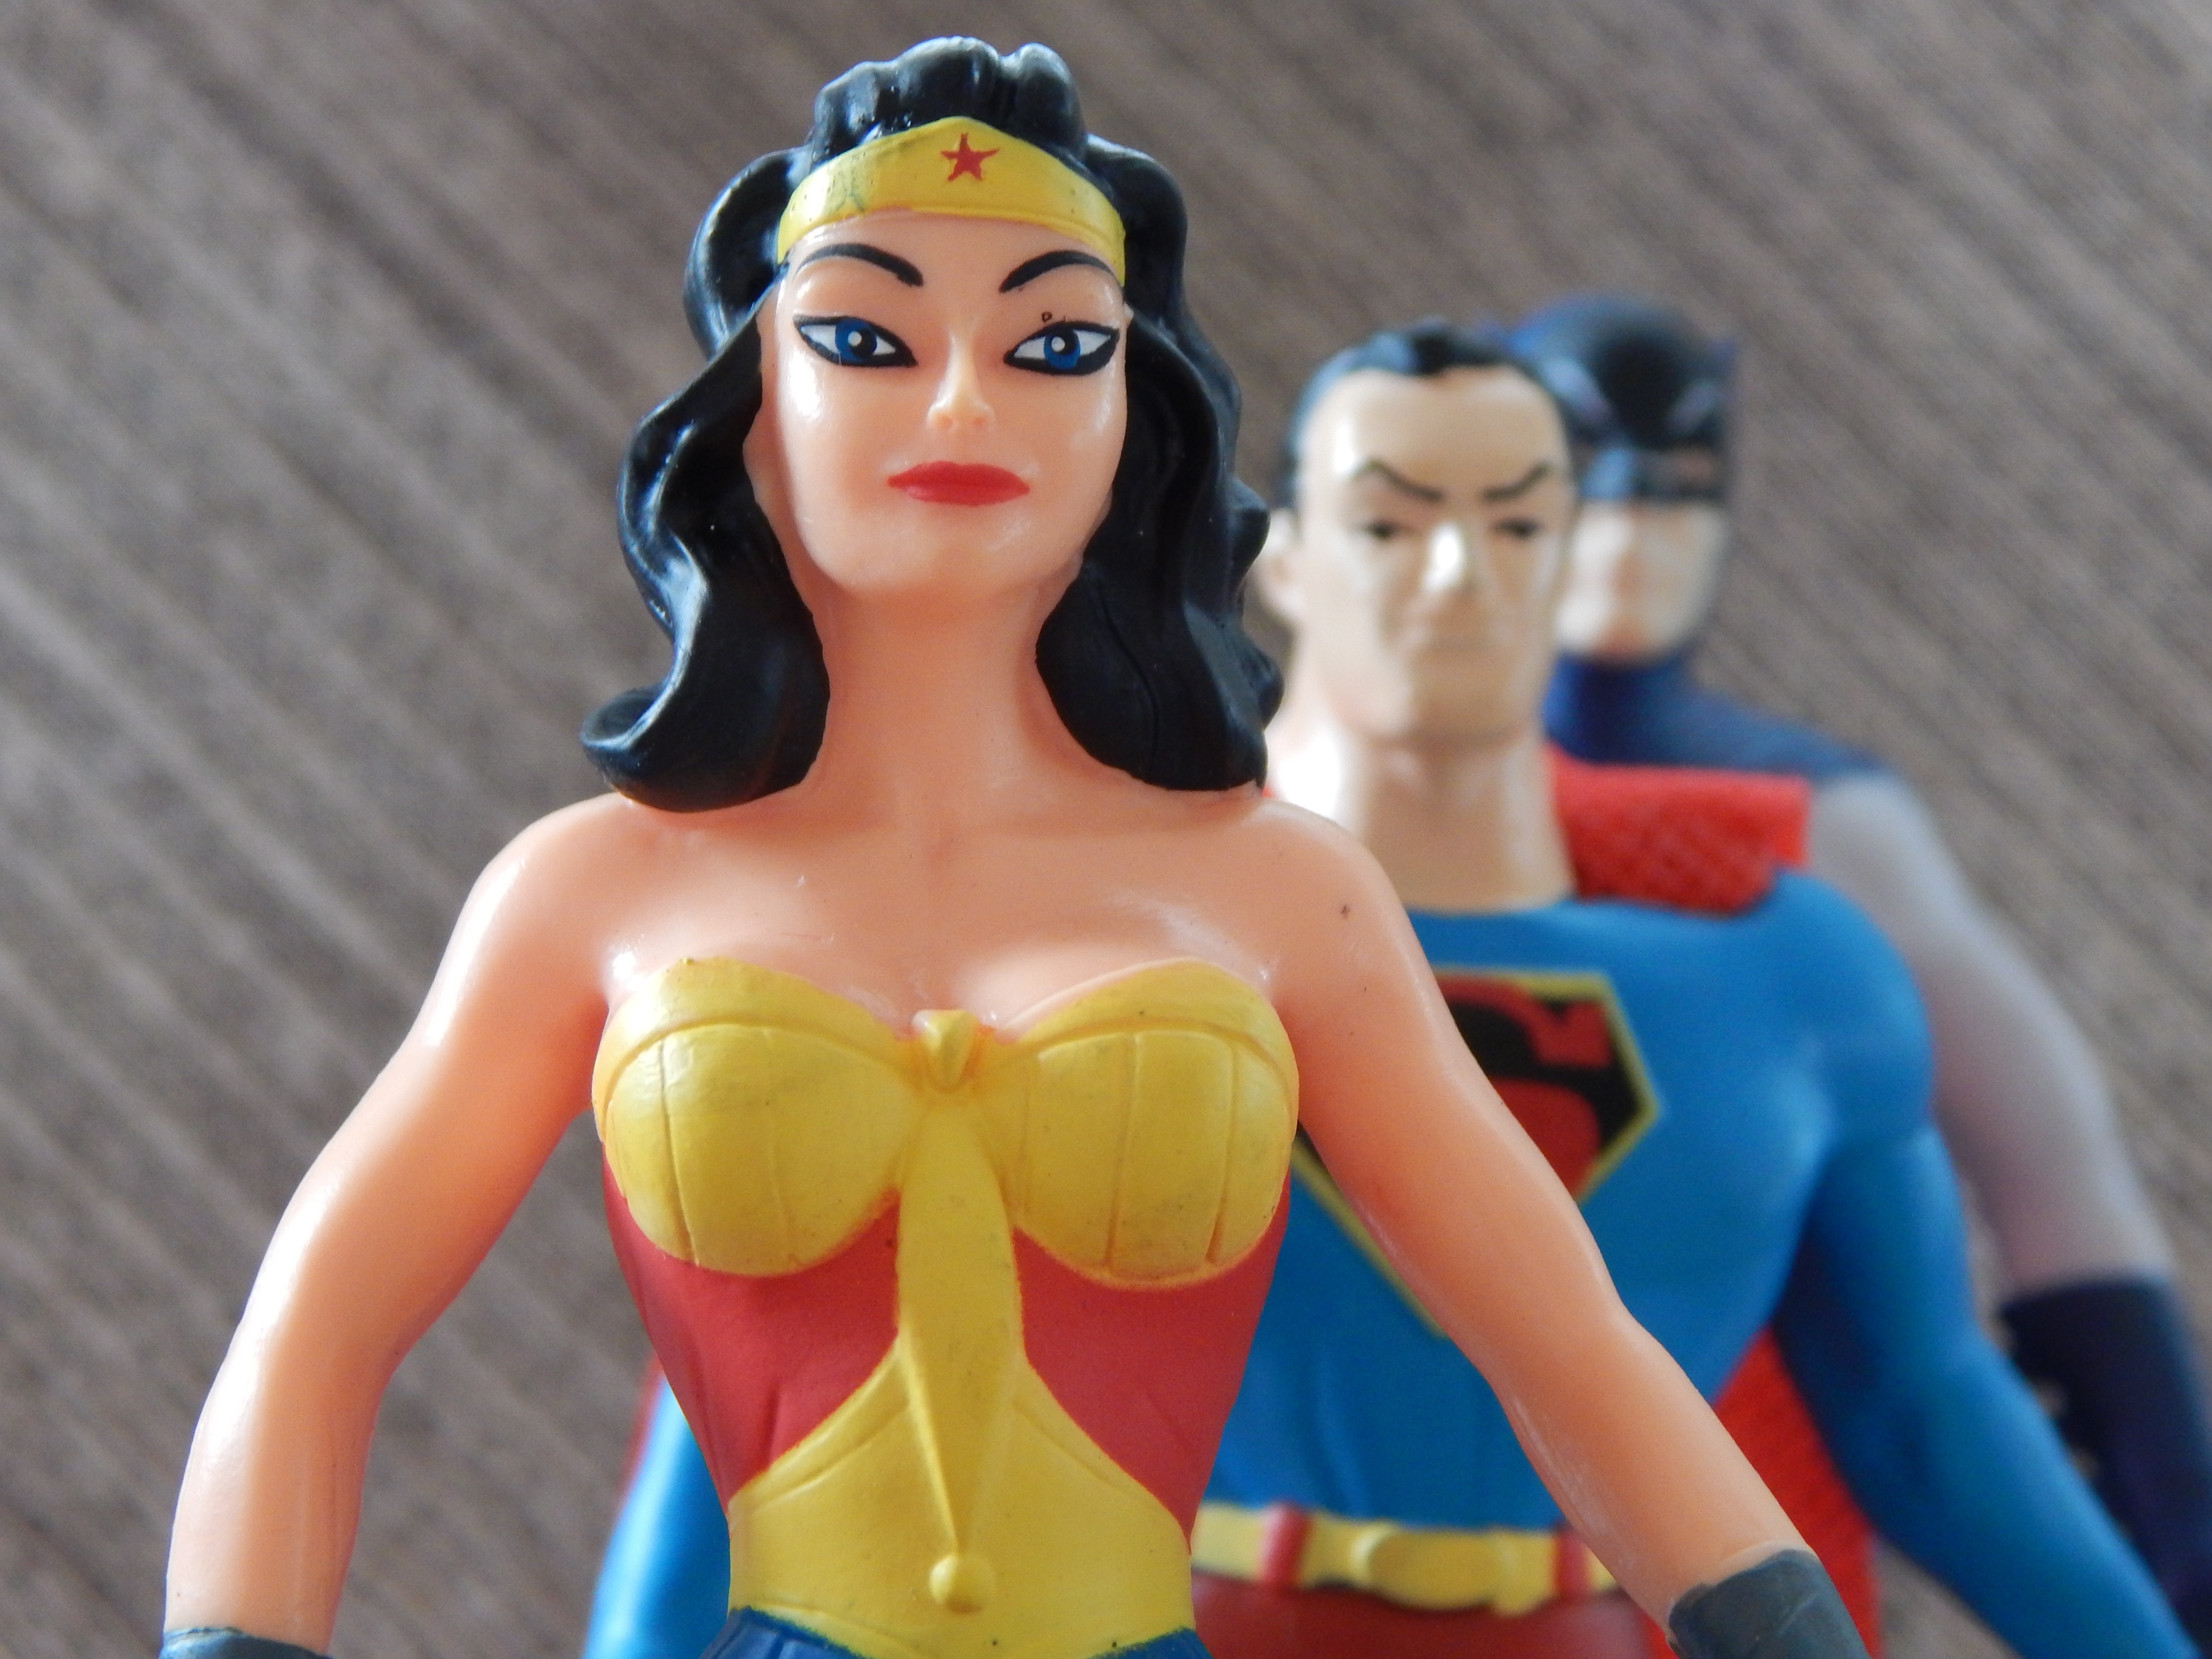
woman, female, toy, childhood, doll, power, figurine, action figure, comic, strong, strength, hero, brave, heroes, cartoon, superhero, superheroes, wonder woman, confident, confidence, heroic